Robert Tatton

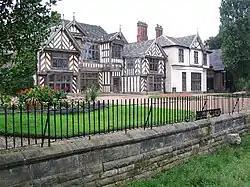
After its confiscation by Parliamentarians in 1644, Wythenshawe Hall was returned to Robert Tatton in 1646.

Towards the end of 1643 the commander of the local Parliamentary forces in Cheshire, Colonel Robert Duckenfield, was ordered to seize Wythenshawe Hall and to remove anything of value that could be found. Forewarned, Robert Tatton recruited a group of more than 50 defenders from among his staff and Royalist friends. After ransacking the nearby village of Northenden the Roundheads arrived at Wythenshawe Hall on 21 November 1643, but they did not find the task of taking it as easy as they had imagined. At one point during the siege the attackers almost took possession of the house in a struggle during which six of the defenders were killed. The Parliamentarians refused a truce to allow the bodies to be taken to the local church for proper services to be held, necessitating their burial in the garden behind the house. One of those killed was the fiancé of Mary Webb, a young woman who had been brought up by the Tattons and had remained in the house with the defenders. Towards the end of the siege Mary saw the man who had led the attack, Duckinfield's second-in-command Captain Adams, sitting on a wall near the house. Borrowing a musket from one of the defenders, she shot him dead.